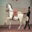
Label: horse